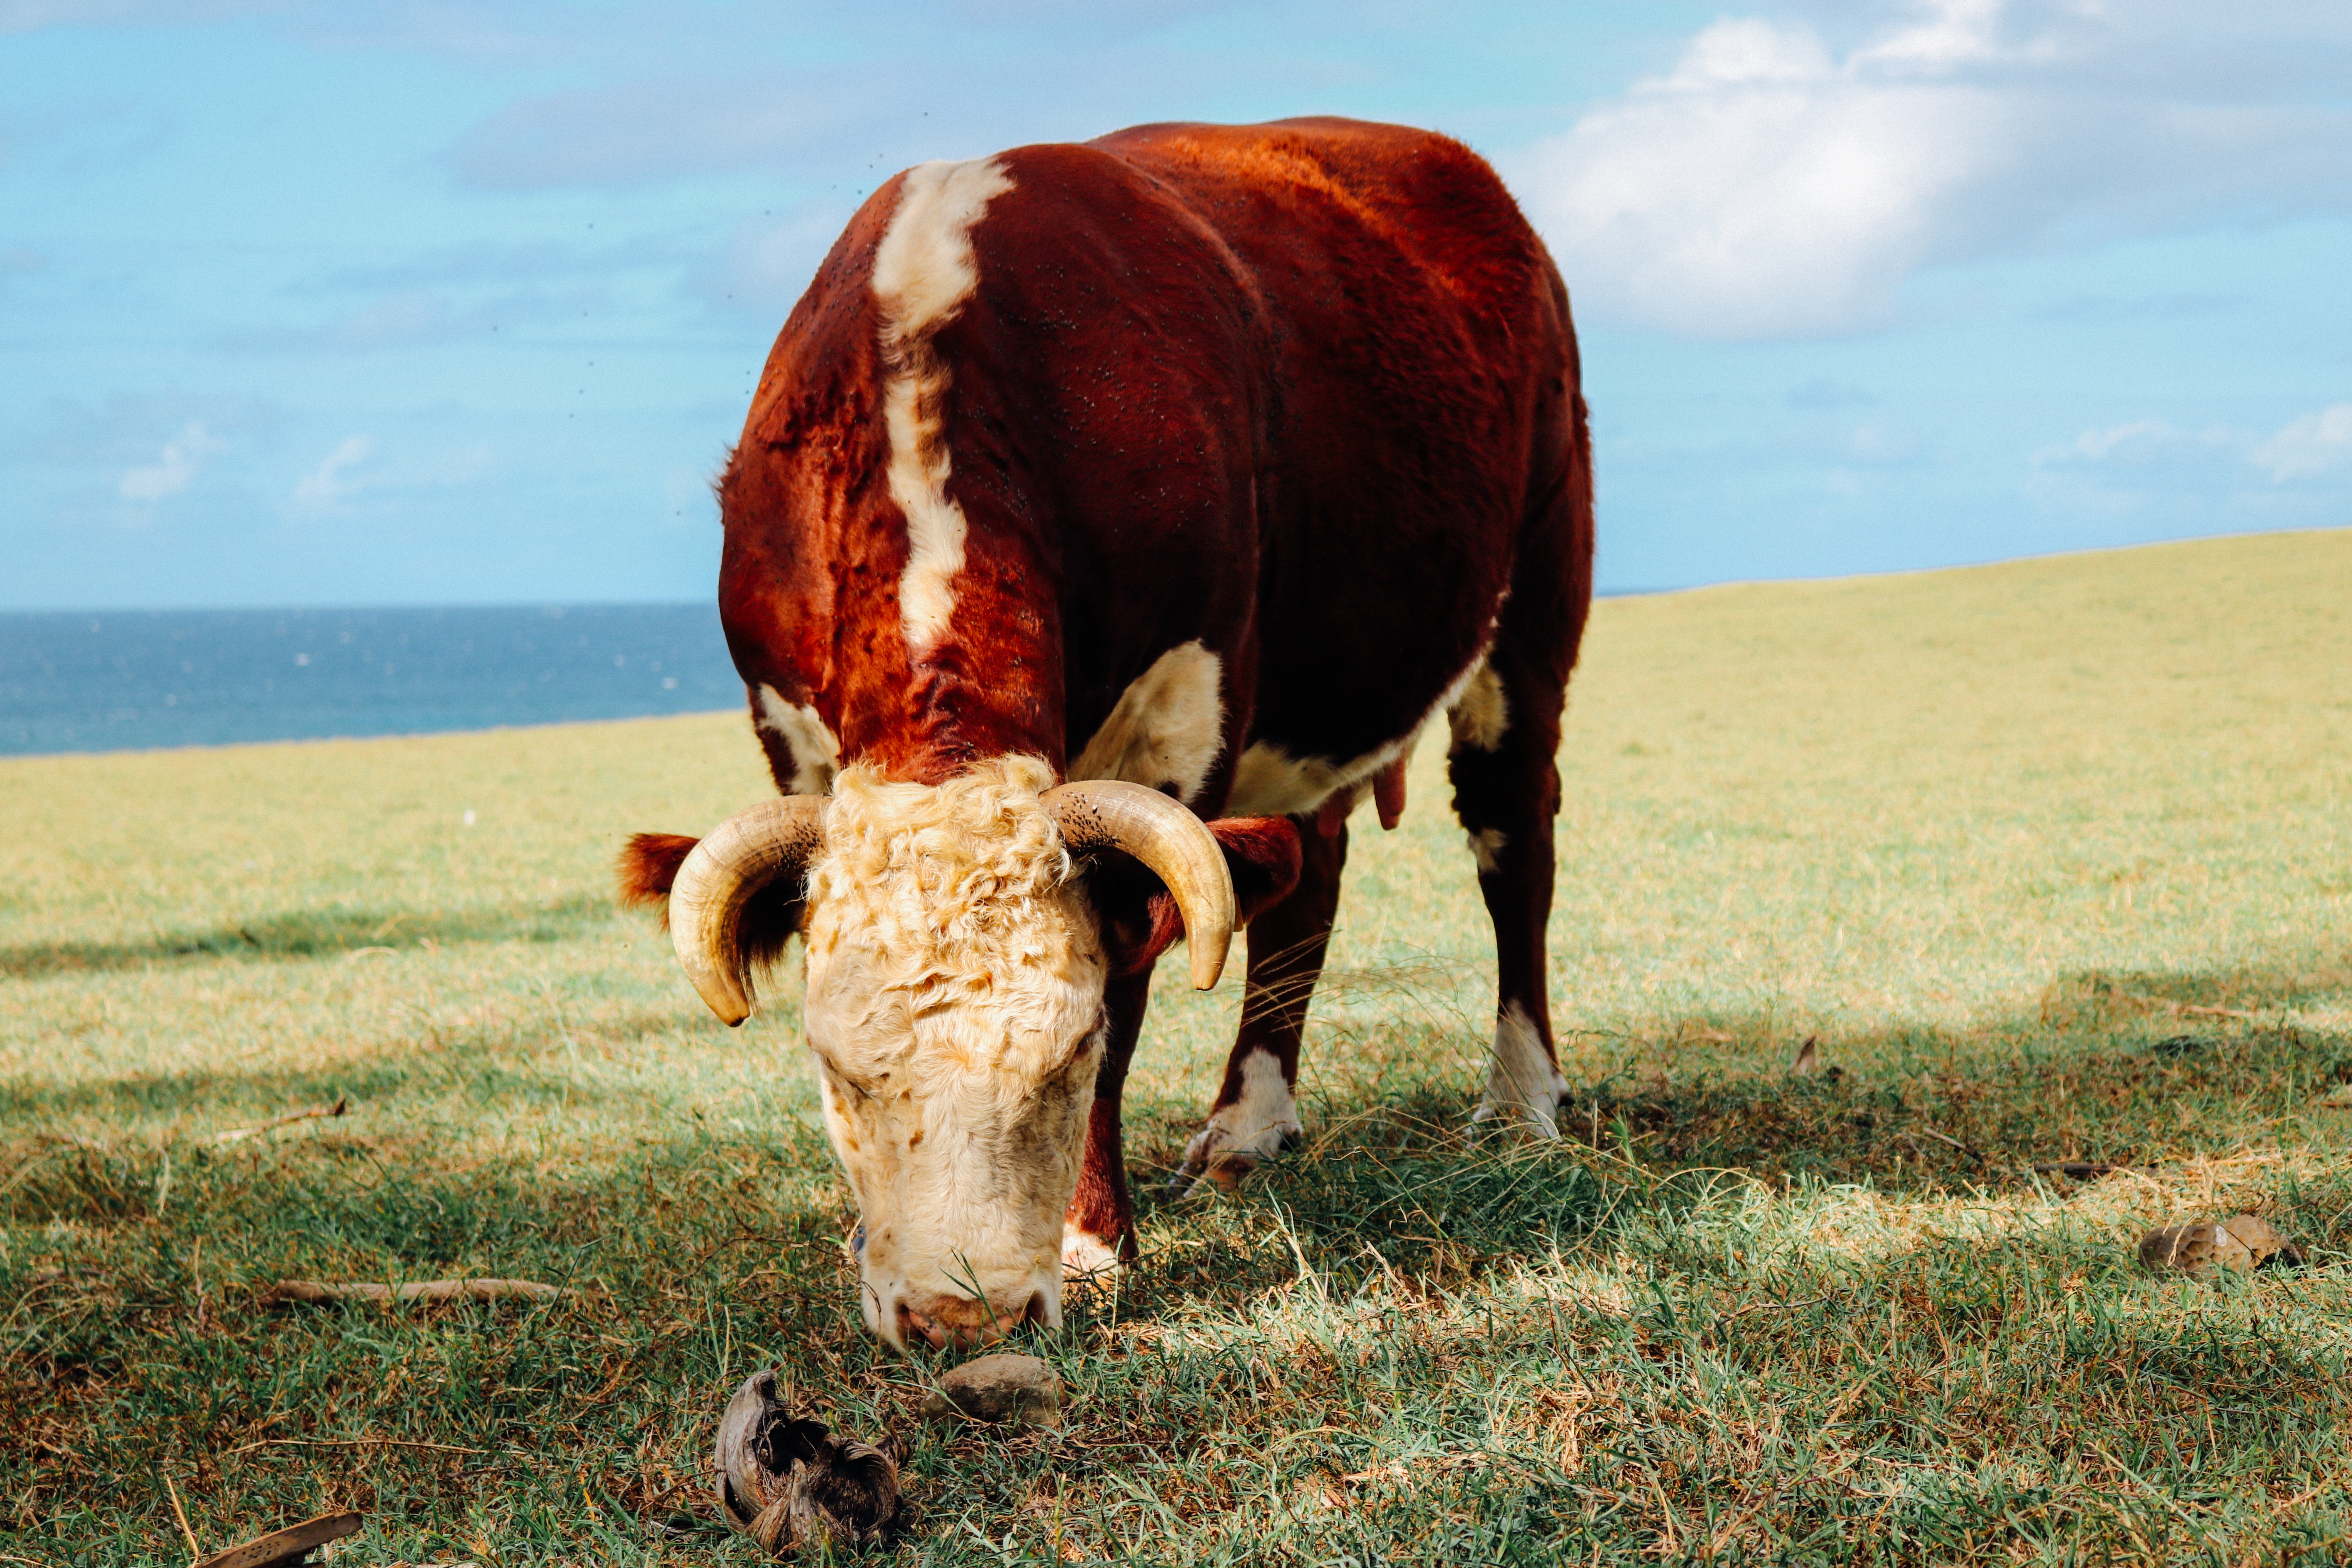
nature, grass, field, farm, meadow, prairie, countryside, flower, animal, country, wildlife, cow, cattle, farming, pasture, grazing, ranch, brown, mammal, beef, fauna, calf, bull, grassland, domestic, habitat, rural area, farm animals, dairy cow, natural environment, cattle like mammal, texas longhorn